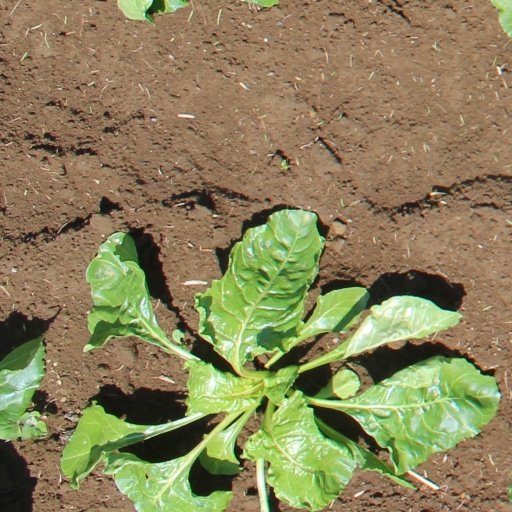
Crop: sugar beet